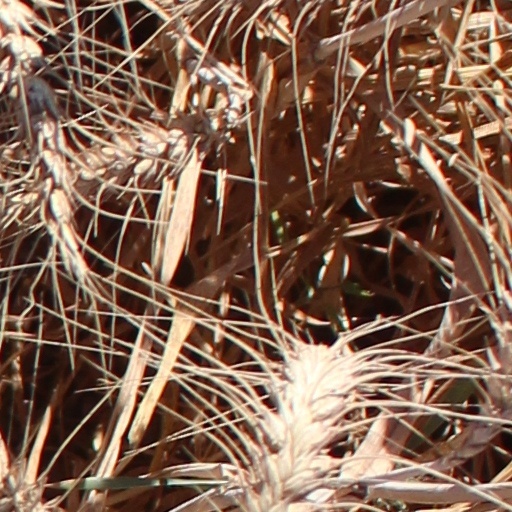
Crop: wheat